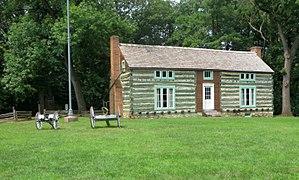
Grantwood Village est une ville de la proche banlieue de Saint-Louis, dans le comté de Saint-Louis, dans le Missouri, aux États-Unis. Elle est située au sud-est du comté.